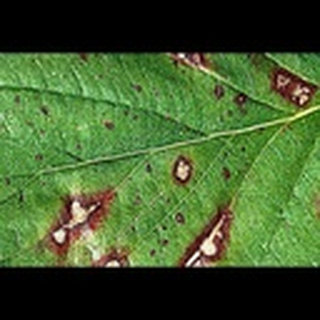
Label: cotton_target_spot